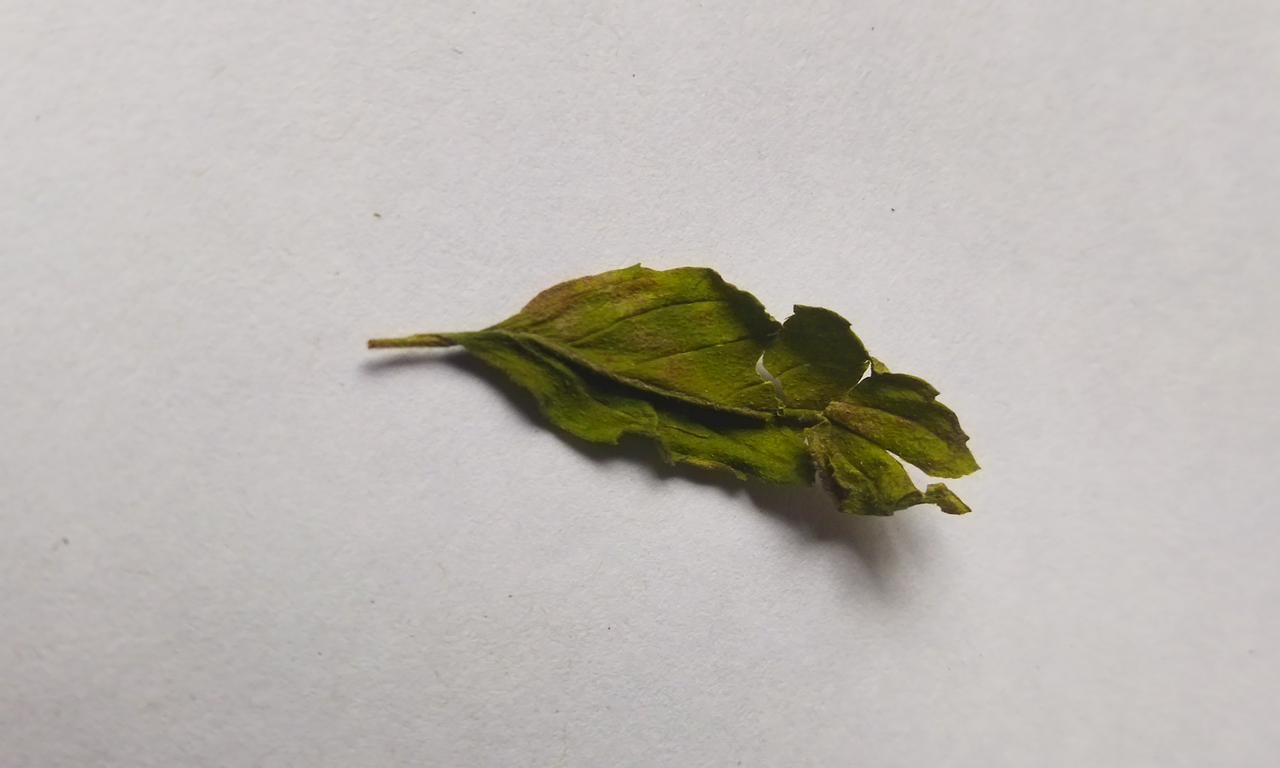
Label: Spoiled